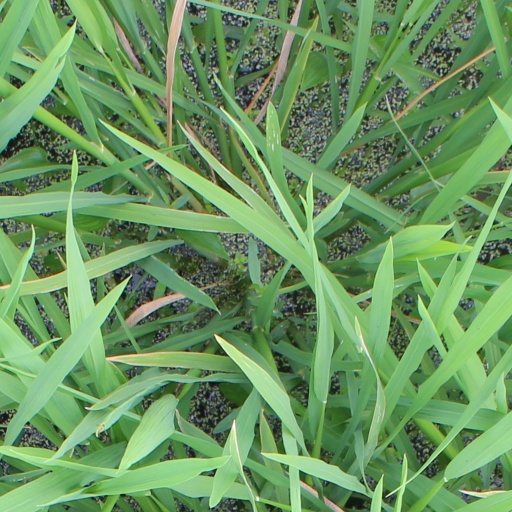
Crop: rice